Spyscape

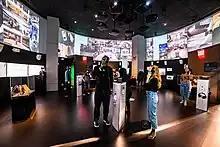
Spyscape HQ in 2022

"Driven: 007 x Spyscape" was the first official James Bond exhibit in New York City - opened between 2019 and 2022 in Spyscape's south gallery. The focal point of the exhibit is the actual Aston Martin DB5 that was driven by Pierce Brosnan in the film "GoldenEye". In response to the COVID-19 pandemic, Spyscape made the "007 x Spyscape" exhibition available for free online following the temporary closure of the NYC venue.